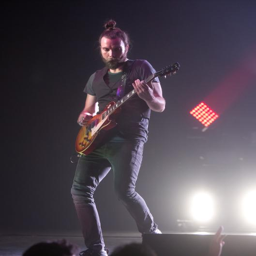
artist plays guitar for person during saturday night 's concert .